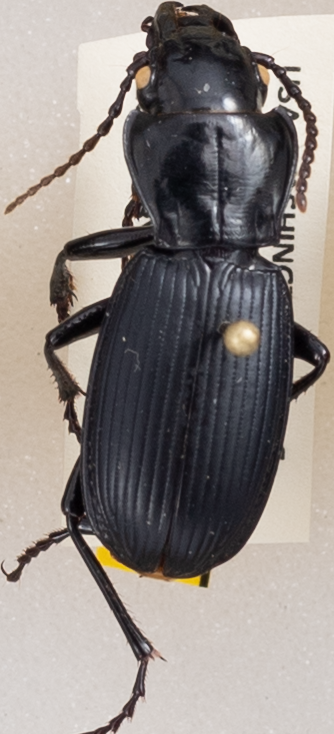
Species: Pterostichus lama
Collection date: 2019-06-25
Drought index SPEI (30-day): -1.362
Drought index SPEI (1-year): -2.09
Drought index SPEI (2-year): -2.09